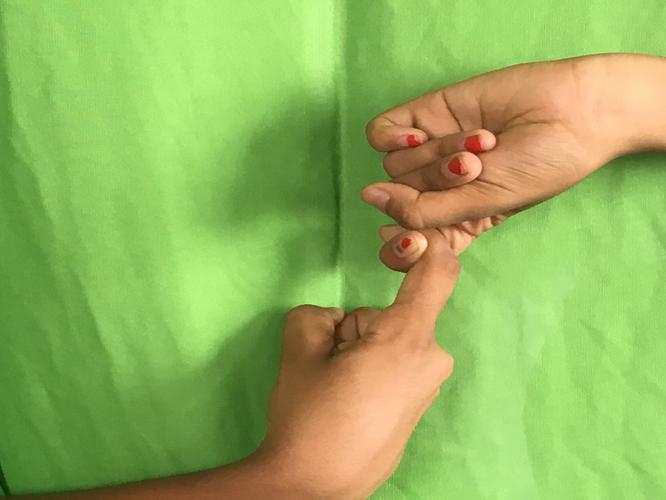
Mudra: Pasha
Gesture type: double_hand